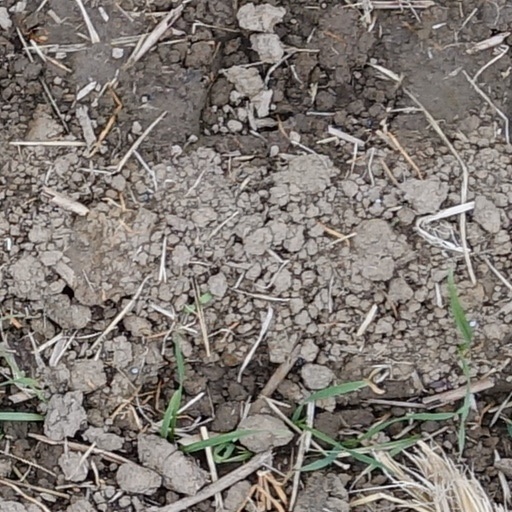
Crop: wheat